Describe the emotion expressed in this image:  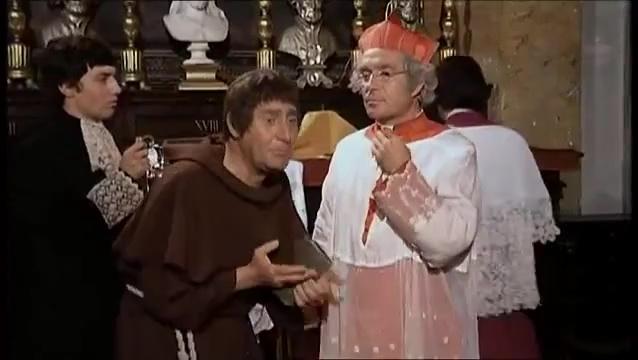
This person displays Suffering, valence and arousal with high intensity.